BlackBerry PlayBook

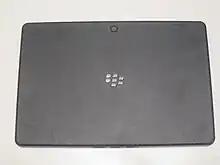
The reverse side of a PlayBook

On January 30, 2013, BlackBerry confirmed that both the Wi-Fi PlayBook and the newer cellular PlayBooks would be receiving an update to the new BlackBerry 10 operating system in 2013.